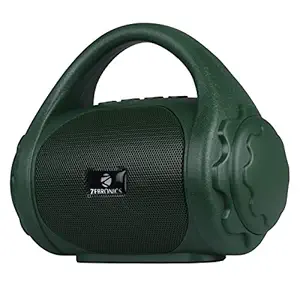
Zebronics ZEB-COUNTY 3W Wireless Bluetooth Portable Speaker With Supporting Carry Handle
Category: Electronics
Price: 549 (list price: 999)
Rating: 3.9 (64,705 ratings)
About this product: Zeb-county is a compact and handy portable speaker that comes with multi-connectivity options like wireless BT/USB/micro SD and AUX. Wall Mountable Satellite : No|The speaker comes with a call function along with a built-in fm radio too|Speaker impedance 3Ω|Frequency response 120hz-15khz|Charging time 2.5H|Playback time approx. 10 hrs|1 Year warranty-from the date of purchase|To connect to FM: Switch the speaker to FM mode and connect the micro USB cable to the micro USB port of the speaker and leave the other end free (this cable will act as the FM antenna).